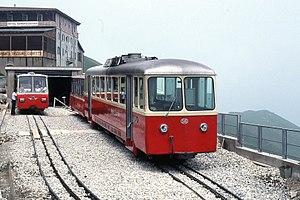
Vue de la gare de Generoso Vetta du Chemin de fer Monte Generoso (MG) peu avant de dell'électrification en 1982. Sur la voie vers la droite, est un Autorail Bhm 2/4, sur la voie vers la gauche en arrière-plan un autorail Bhm 1/2. Italiano: Vista della stazione di Generoso Vetta, sulla ferrovia Monte Generoso (MG) un breve periodo di tempo prima dell'elettrificazione nel 1982. Sul binario di destra è presente un'automotrice Bhm 2/4, su quello di sinistra sullo sfondo una Bhm 1/2.